Amateur radio in India

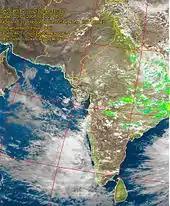
Live satellite images such as this are decoded by amateur radio operators to provide accurate weather reports during heavy rains in cities prone to flooding such as Mumbai.

Hamfest India is an annual event that serves for social gathering and comparison and sales of radio equipment. Most hamfests feature a flea market, where the attendees buy and sell equipment, generally from and for their personal stations. The event also seeks to raise amateur radio awareness in the host city. In 2008, Gandhinagar hosted the annual hamfest. Bangalore hosted the hamfest in November 2009. The 2011 hamfest was held at Kochi, Kerala.